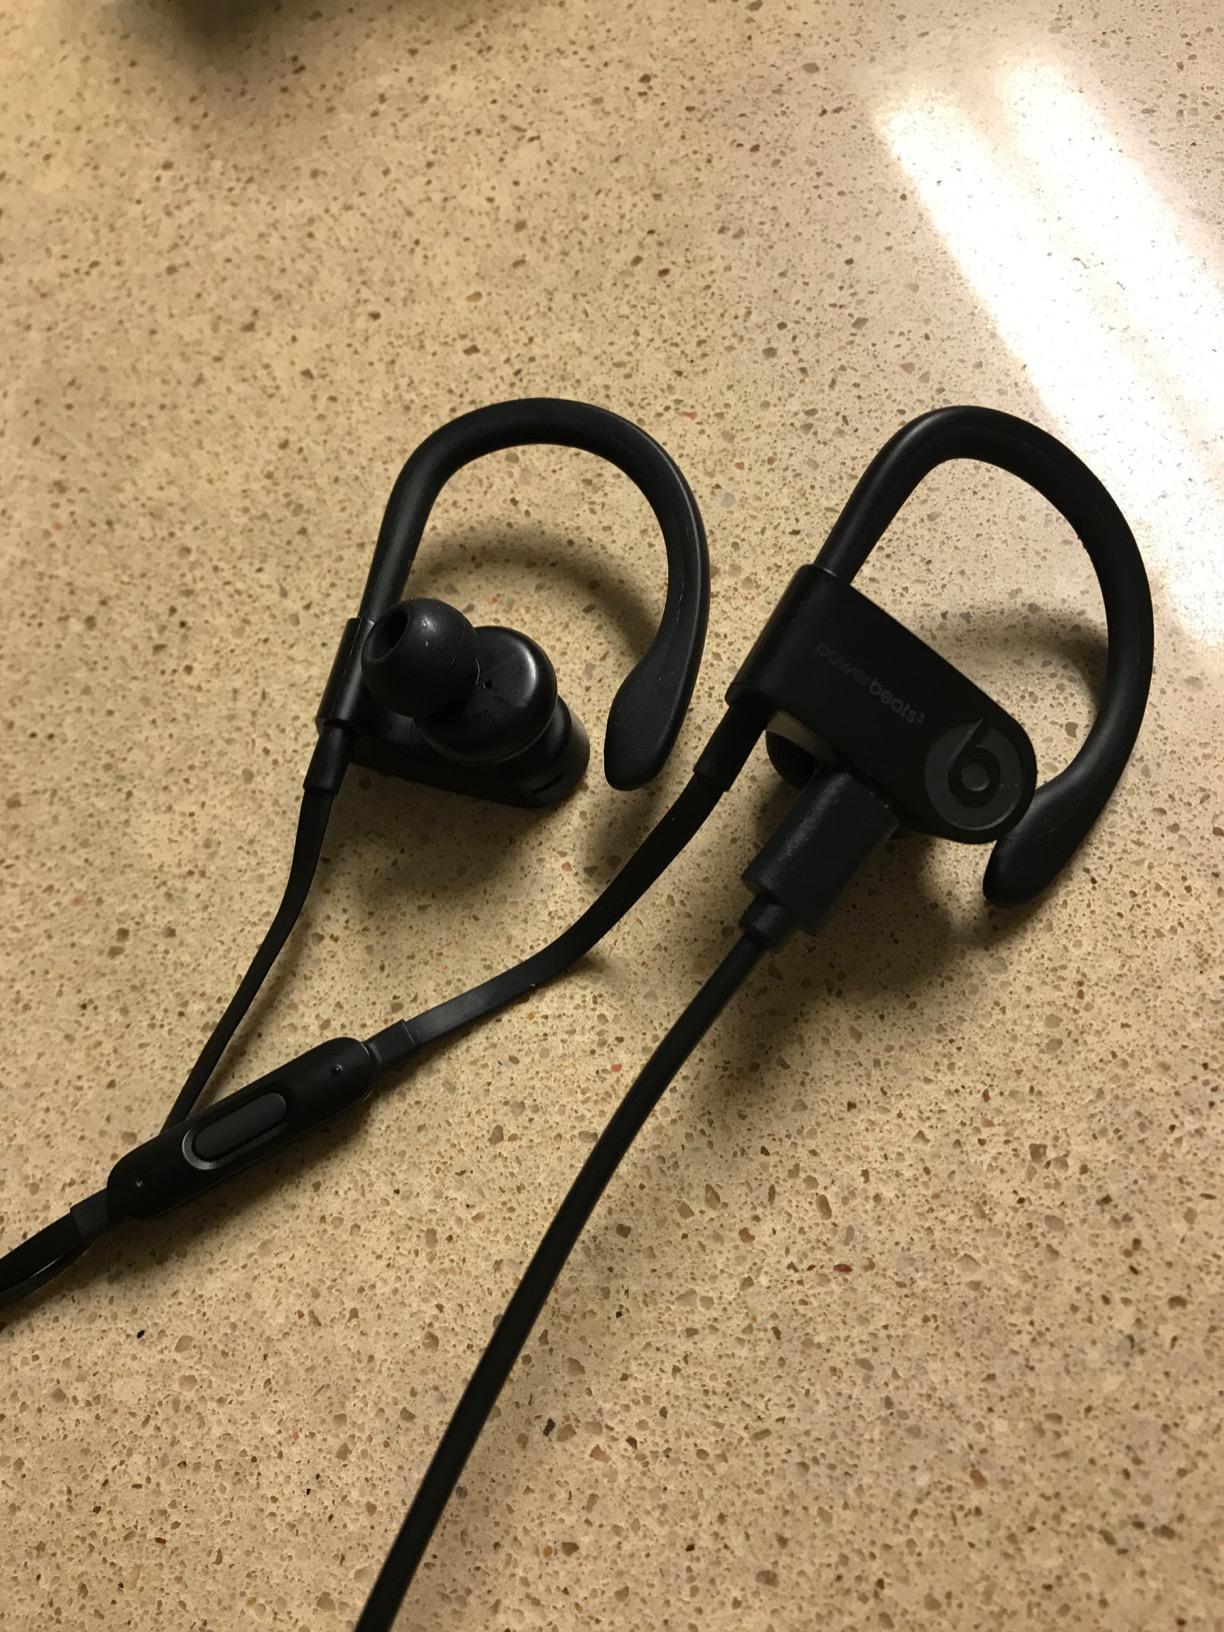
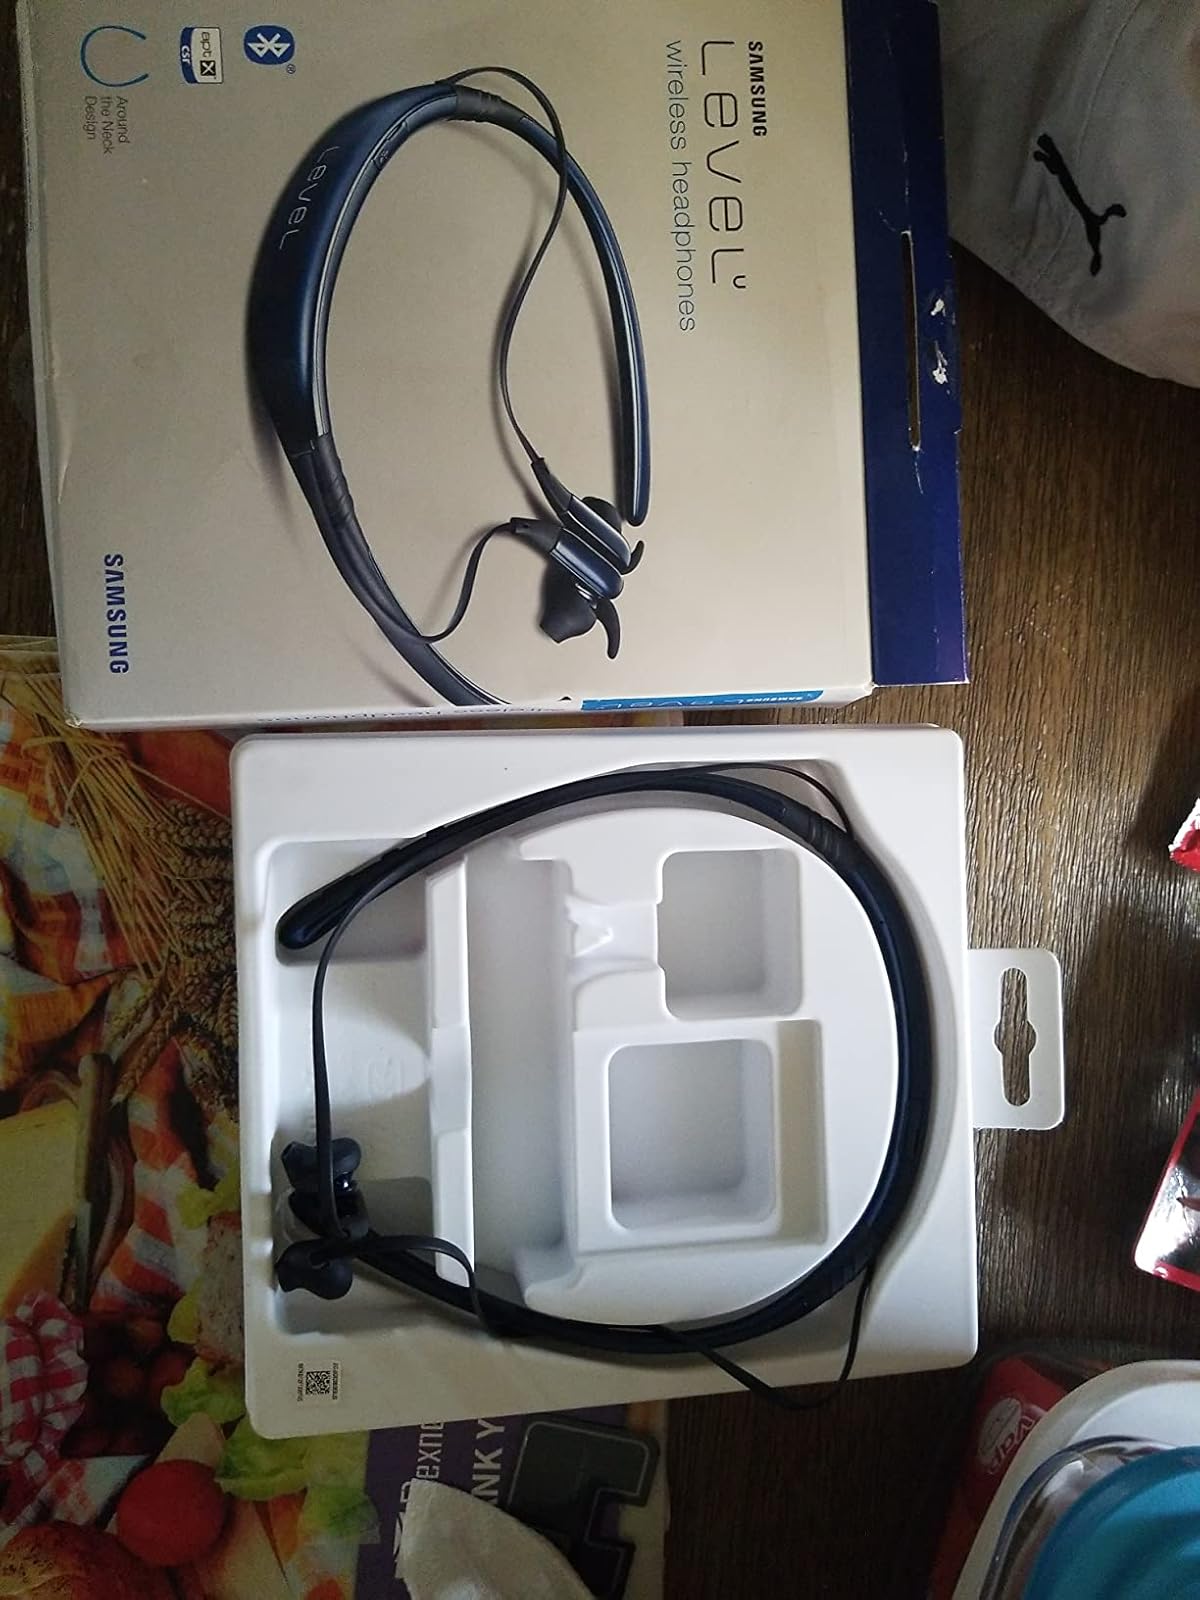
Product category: headphones
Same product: no